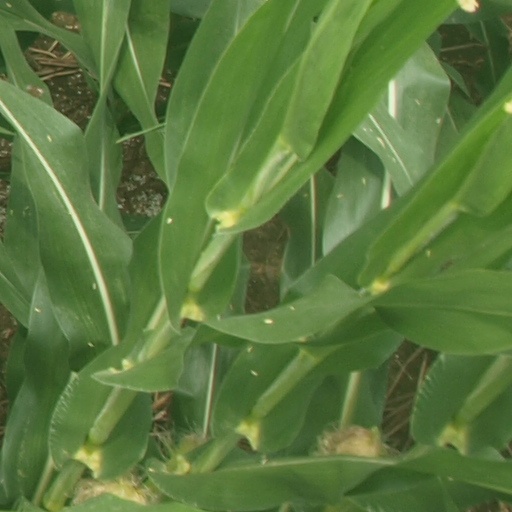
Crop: maize; corn